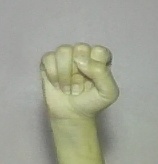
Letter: saad